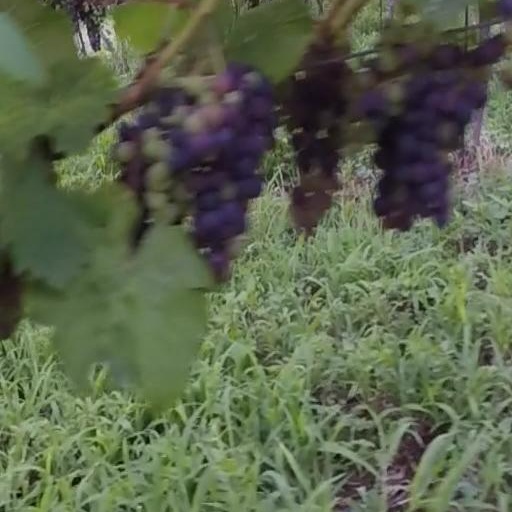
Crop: grape